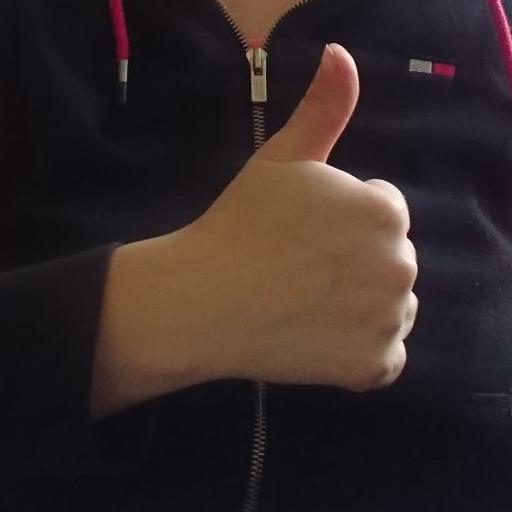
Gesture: like